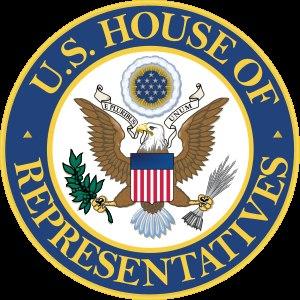
William Alden Smith est un homme politique américain qui a été député de la Chambre des représentants des États-Unis puis sénateur du Michigan entre 1907 et 1909. Membre du Parti républicain, il est aujourd'hui connu pour avoir été à la tête de la commission américaine sur le naufrage du Titanic en avril 1912. Son action a été critiquée au Royaume-Uni, certains l'accusant d'incompétence et de vouloir faire le procès des trusts, et en particulier de l’International Mercantile Marine Company de John Pierpont Morgan.
Notes américaines, en anglais American Notes for General Circulation, est le récit par Charles Dickens de son voyage en Amérique du Nord, avec son épouse, au cours de l'année 1842. Publié par Chapman & Hall dès octobre, avec des illustrations de Marcus Stone, ce petit ouvrage est en majeure partie fondé sur les lettres envoyées à John Forster tout au long du séjour. Les Dickens avaient quitté Liverpool le 3 janvier et étaient revenus le 7 juin, les cinq mois s'étant passés à visiter les grandes villes des États-Unis et, pendant un mois, celles du Canada, où ils avaient partout reçu un accueil triomphal de la part des autorités, des sommités littéraires et du public.